St Benet's Abbey

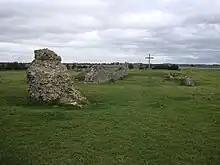
Remains of the abbey church nave, looking toward the high altar

The site was not immune to natural disasters and in the 13th and 14th centuries there were incidents where violent storms on the coast forced the sea to break through the dunes, causing damage to the abbey. In 1287 to save the horses, they had to be brought from the stables to shelter on higher land in the nave of the church. The abbey also remained vulnerable to hostile incursions by water and in 1327 by royal licence the site was enclosed by a wall with battlements, isolated traces of which still survive.